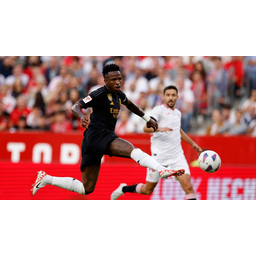
Label: paper